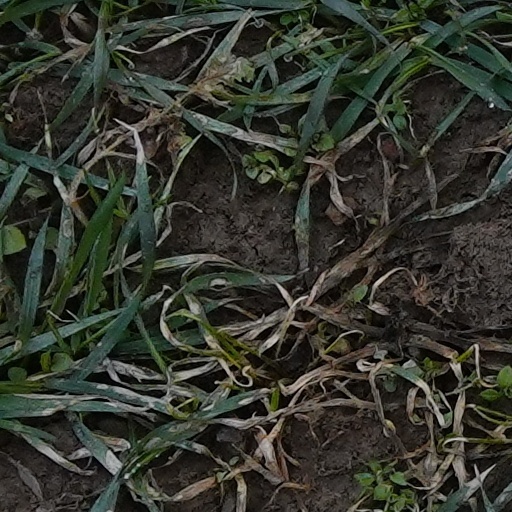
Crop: wheat